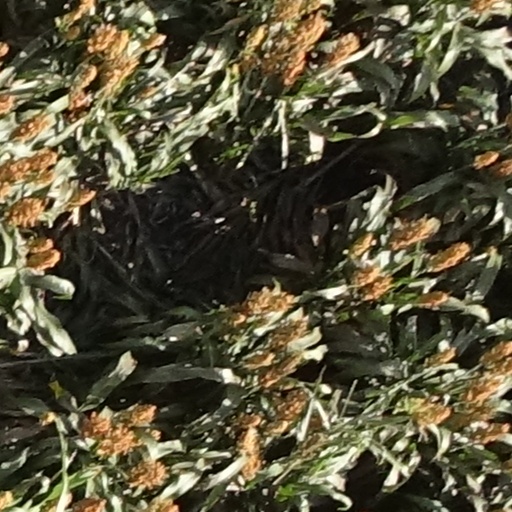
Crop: sorghum